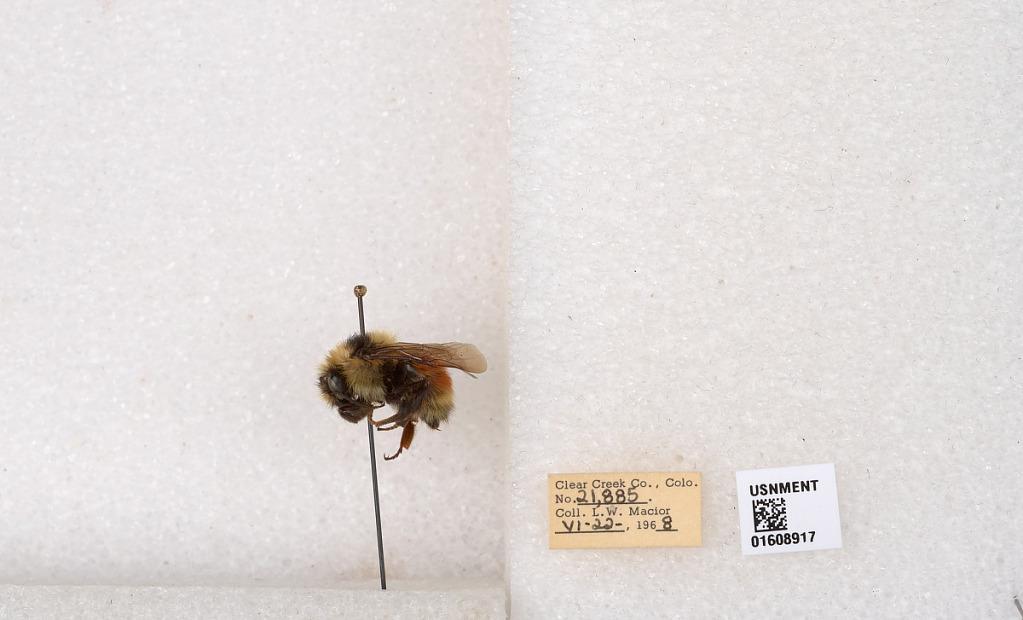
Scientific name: Bombus (Pyrobombus) sylvicola Kirby
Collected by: L. Macior
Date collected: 1968-6-22
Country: United States
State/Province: Colorado
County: Clear Creek
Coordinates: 39.6891, -105.644